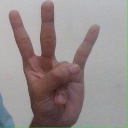
अक्षर: क्ष